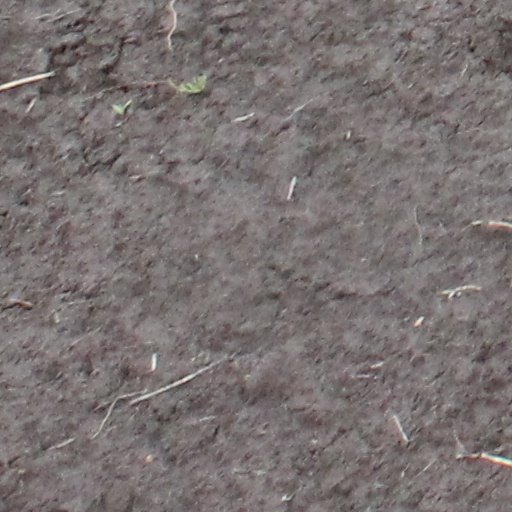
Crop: wheat